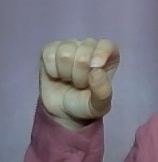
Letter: fa